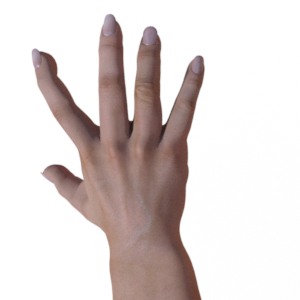
Label: paper